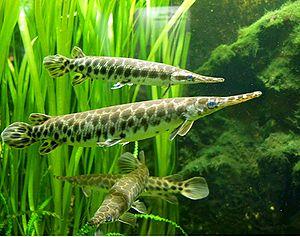
Les Néoptérygiens forment un groupe de poissons qui regroupe deux sous-groupes, les Holostei d'une part, et l'important sous-groupe des Téléostéens d'autre part. Il regroupe donc la quasi-totalité des poissons et la moitié des Vertébrés. Contrairement aux Chondrostéens qui ont une bouche sur la face inférieure, la bouche est dans la longueur du corps de l'animal. Leurs caractères les plus marquants sont :
Le Mexique, en forme longue les États-Unis Mexicains est un pays situé dans la partie méridionale de l'Amérique du Nord.
L'environnement au Mexique est l'environnement du pays Mexique. La biodiversité du Mexique, représentant 10 à 12 % de la biodiversité mondiale connue, en fait l'un des 17 pays mégadivers au monde. C'est ainsi l’un des six pays au monde les plus riches en biodiversité.
Les Ginglymodes sont des poissons d'eau douce pouvant atteindre une grande taille, aux écailles épaisses, losangiques et juxtaposées. ils possèdent un museau allongé pourvu de nombreuses dents. Ils sont ichtyophages. Leur taille allongée et la position de leurs nageoires caudale, dorsale et anale leur permet de faire des pointes de vitesse et ainsi d'attraper d'autres poissons.
Les Lépisostés forment un genre de poissons d'eau douce originaire d'Amérique du Nord.